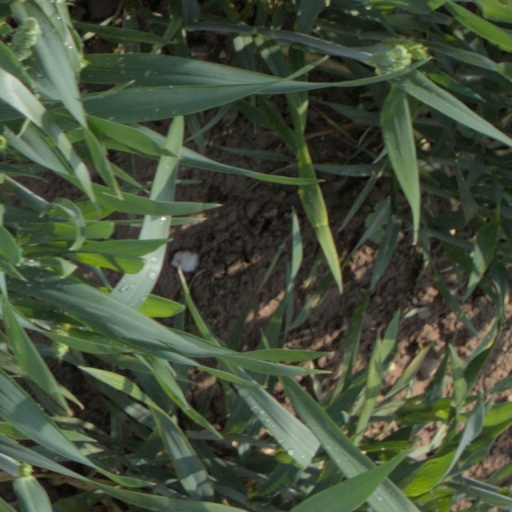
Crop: wheat